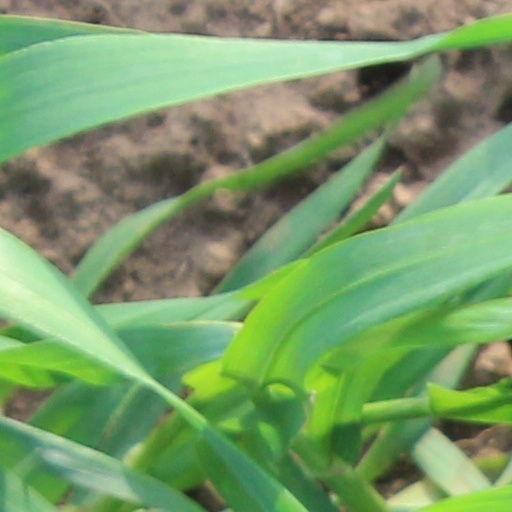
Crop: wheat